Santa Catalina Island (California)

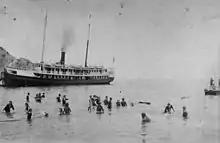
Tourists enjoying the waters off Catalina in 1889

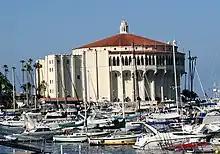
The Catalina Casino as it appeared in 2007

By the end of the 19th century, the island was almost uninhabited except for a few cattle herders. The first owner to try to develop Avalon into a resort destination was George Shatto, a real estate speculator from Grand Rapids, Michigan. Shatto purchased the island for $200,000 (equivalent to $ million in ) from the Lick estate at the height of the real estate boom in Southern California in 1887. Shatto created the settlement that would become Avalon, and can be credited with building the town's first hotel, the original Hotel Metropole, and pier. Despite Shatto's efforts, he defaulted on his loan after only a few years and the island went back to the Lick estate. The sons of Phineas Banning bought the island in 1891 from the estate of James Lick. The Banning brothers fulfilled Shatto's dream of making Avalon a resort community with the construction of numerous tourist facilities. On November 29, 1915, a fire burned half of Avalon's buildings, including six hotels and several clubs. In the face of huge debt related to the fire and the subsequent decline in tourism due to World War I, the Banning brothers were forced to sell the island in shares in 1919. On May 10, 1912 Glenn L. Martin flew a homemade seaplane in to Avalon, setting records for distance and time. In 1917 the Meteor Company purchased the Chinese pirate ship "Ning Po", the oldest pirate ship afloat, built in 1753, and towed her to the Isthmus of Catalina Island for use as a tourist attraction and restaurant, until destroyed there by fire in 1938.